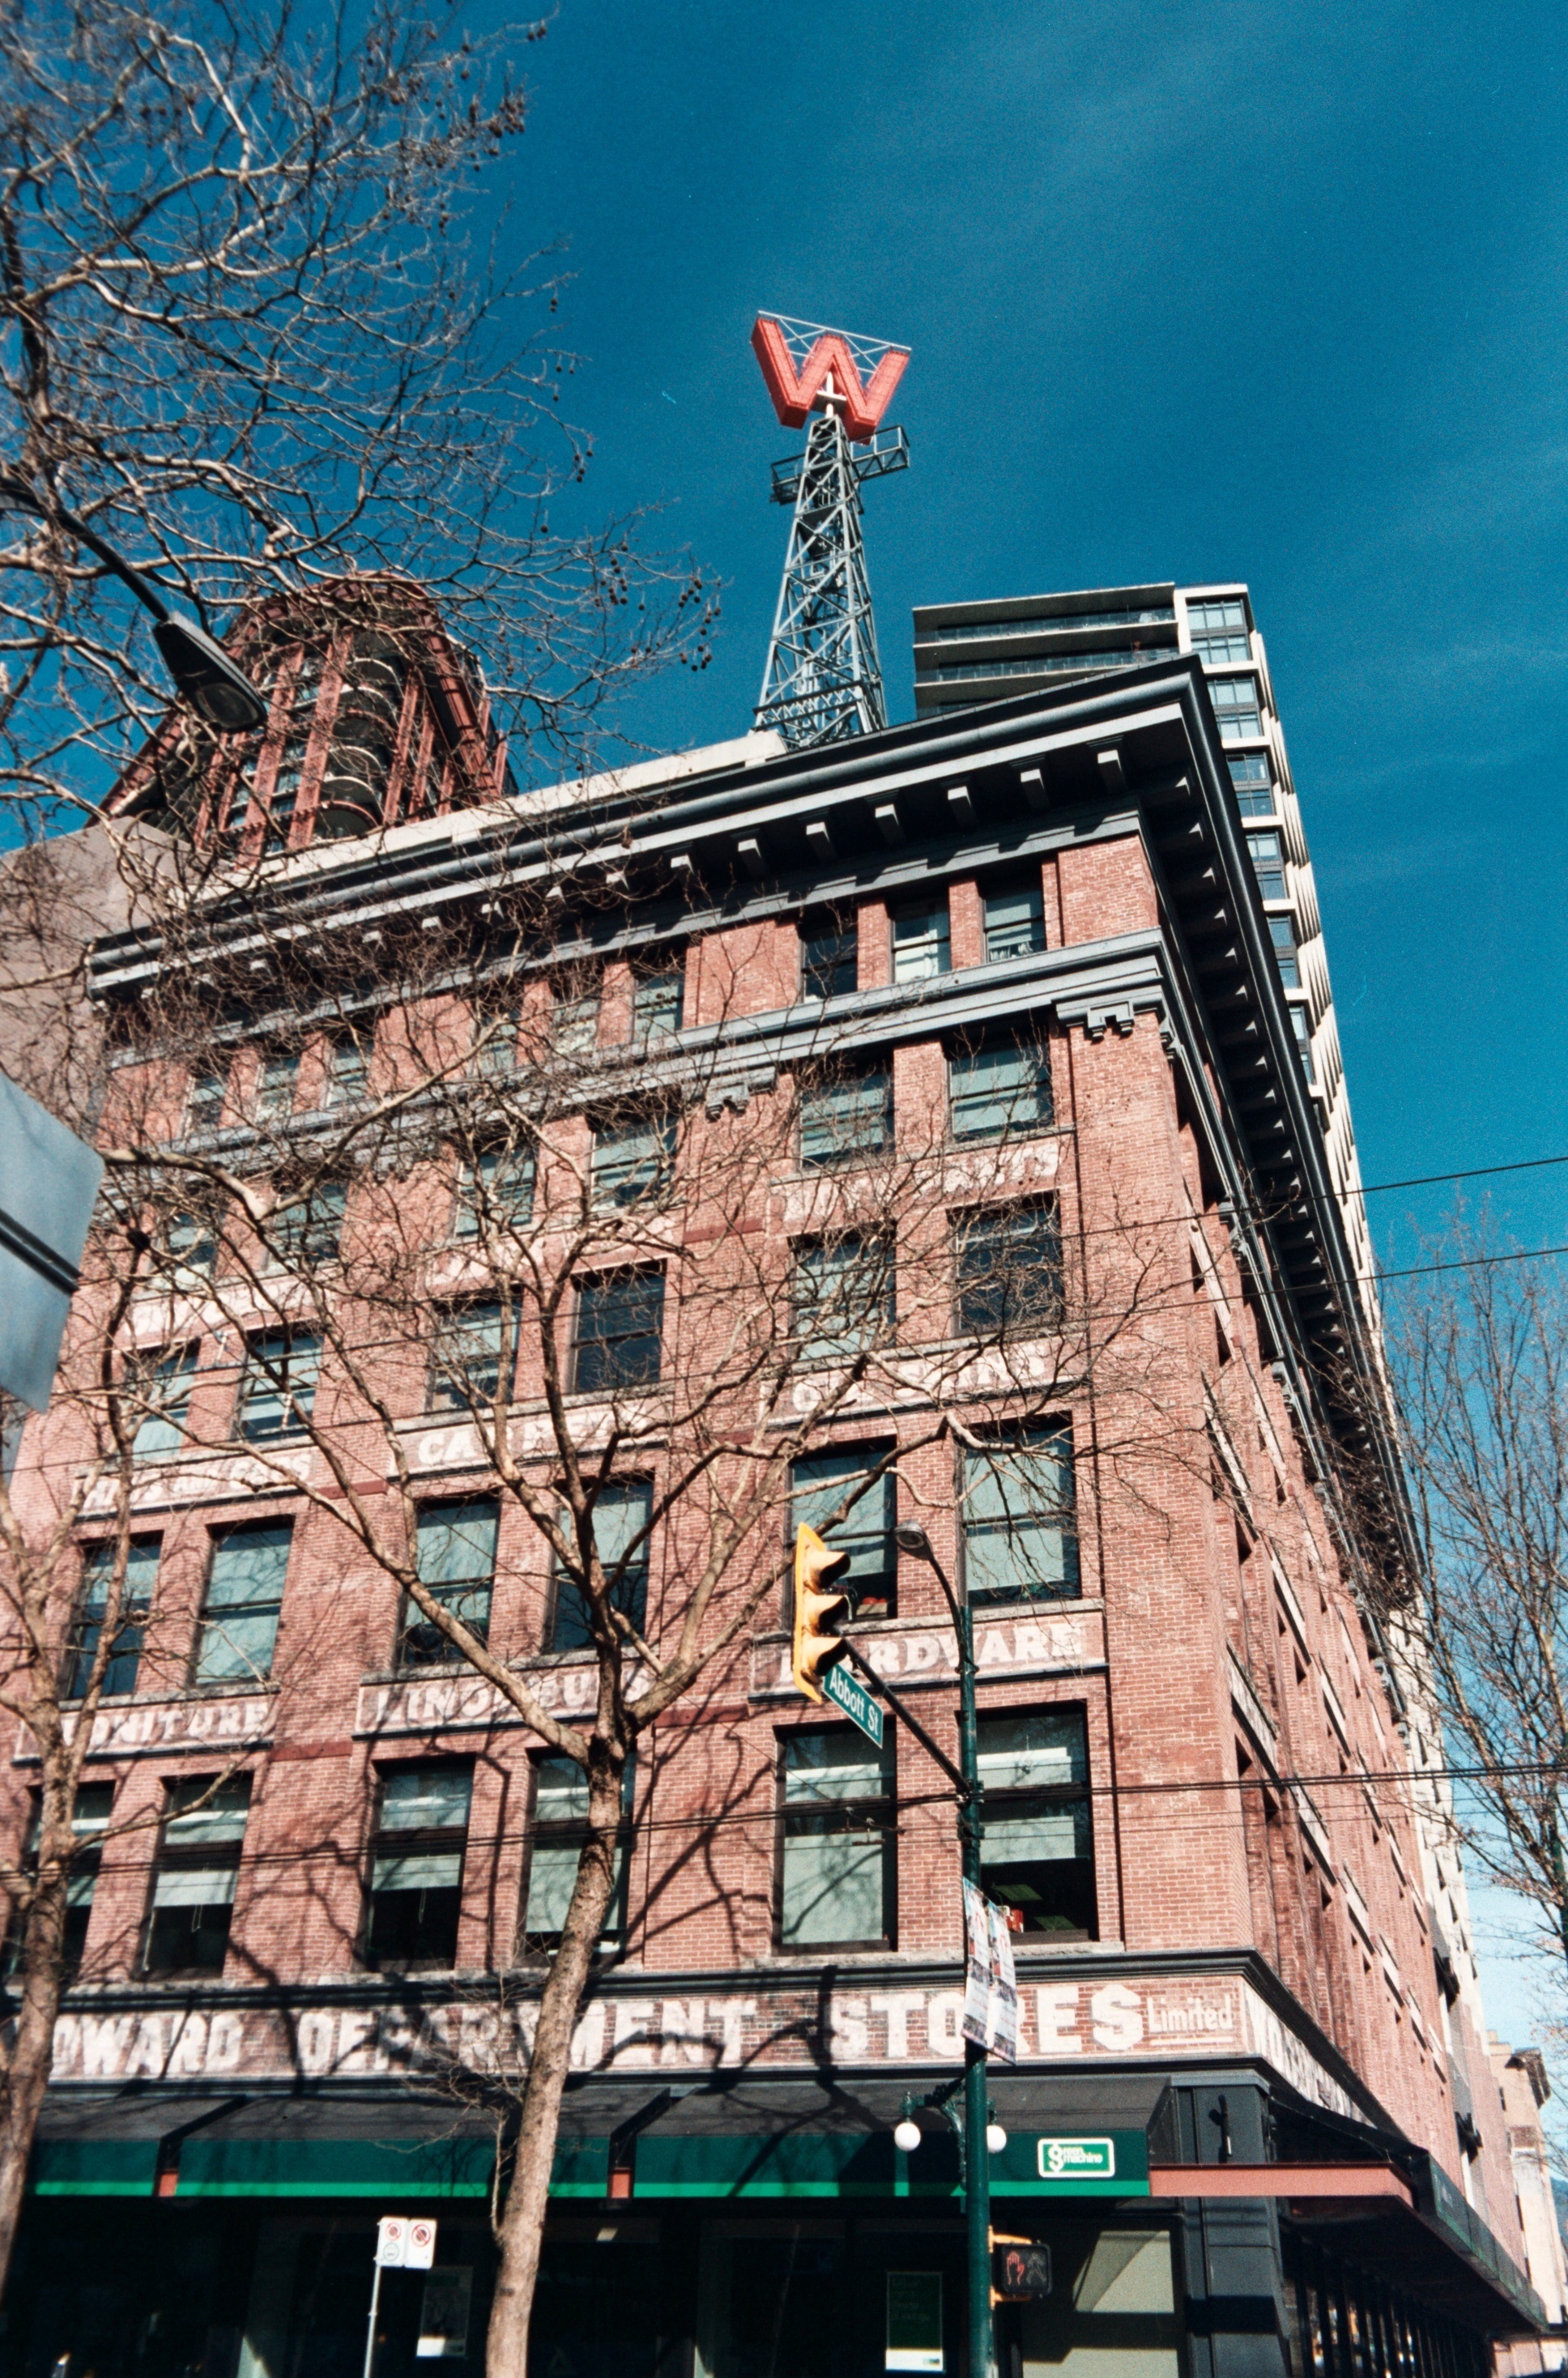
architecture, street, house, window, city, skyscraper, film, cityscape, downtown, tower, vancouver, landmark, facade, brick, canonae1, woodward, w, expiredfilm, osawa28mm, ferrania100, expiredferrania, departmentstore, woodwardsbuilding, wbuilding, urban area